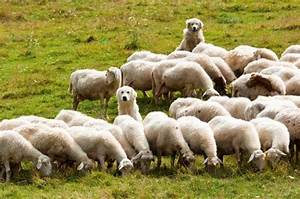
Label: sheep